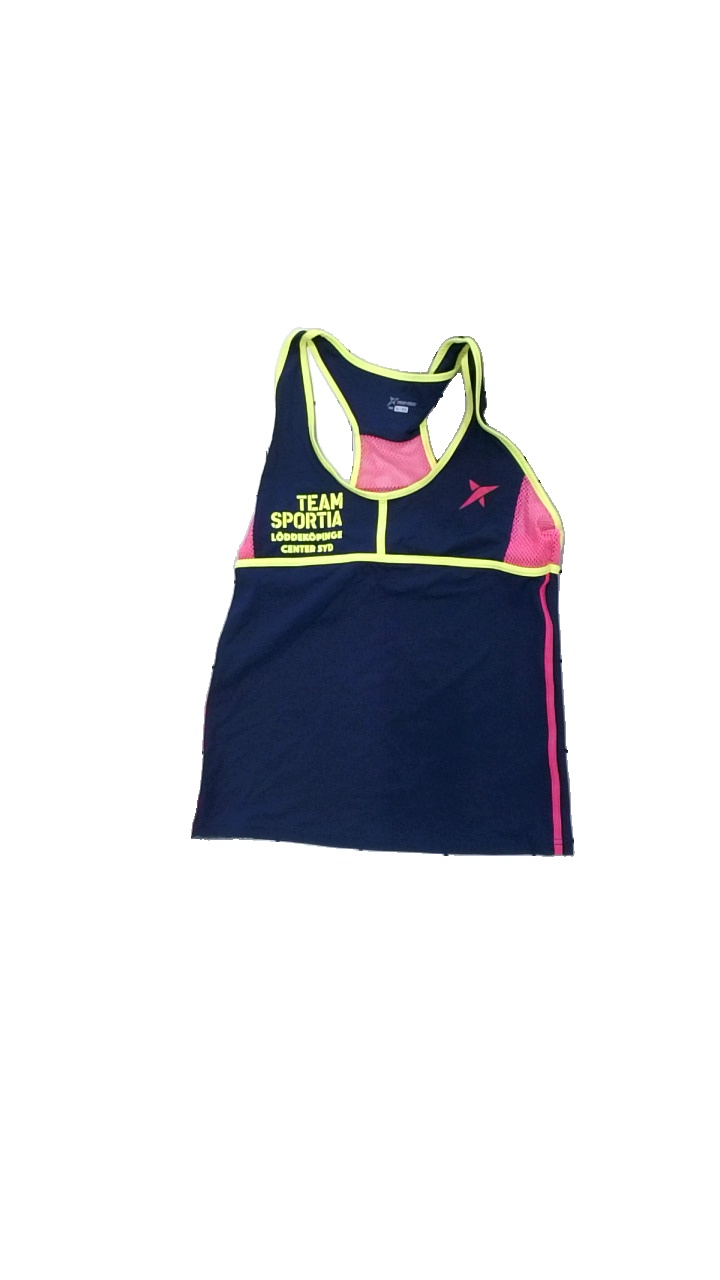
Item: Tank Top (Ladies)
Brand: Drop Shot
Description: träningslinne med reklam och namn på.
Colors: Pink, Blue, Yellow
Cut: Regular
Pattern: Other
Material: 80% nylone 20% elastane
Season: All
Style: Sports
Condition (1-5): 3
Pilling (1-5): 5
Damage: fläckar
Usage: Export
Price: <50